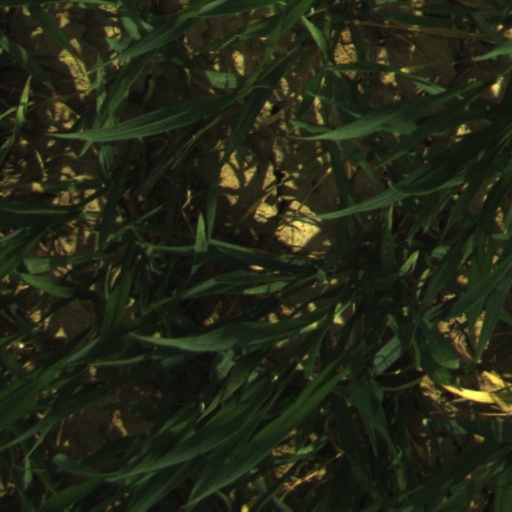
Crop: wheat